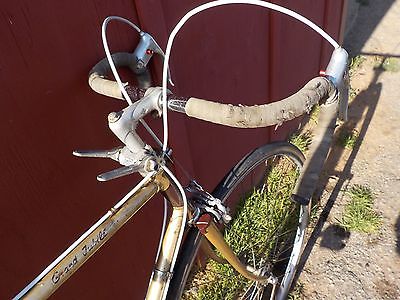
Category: bicycle